Pacific Partnership

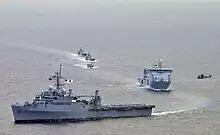
Ships from Pacific Partnership 2011 sailing through the Segond Channel

The 2011 deployment, which started on 21 March and ended on 4 August, was centered on the amphibious warfare ship . In addition to USN personnel, resources deployed include personnel and equipment from other branches of the United States Armed Forces, government agencies, non-government organizations, and the militaries of Canada, Singapore, and Spain; ships from the United States Coast Guard, Australia, New Zealand, and Japan; and a helicopter team from France. In addition to carrying out medical and engineering infrastructure projects in Tonga, Vanuatu, Papua New Guinea, Timor-Leste, and the Federated States of Micronesia, the operation aimed to implement sustainability projects in these nations. In the first three ports, 21,000 patients were treated, thousands of contact hours of formal Subject Matter Expert Exchanges (SMEEs) were completed, and classrooms and a water catchment system were built. The total cost of the 2011 mission is reportedly $20 million or almost $4 million for each port of call.